Stage Fright (1950 film)

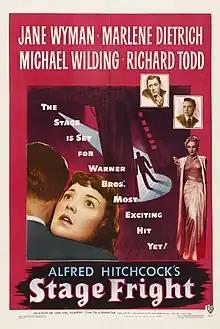
Theatrical release poster

Stage Fright is a 1950 British thriller film noir directed and produced by Alfred Hitchcock and starring Jane Wyman, Marlene Dietrich, Michael Wilding and Richard Todd. The cast also features Alastair Sim, Sybil Thorndike, Kay Walsh, Hitchcock's daughter Pat Hitchcock in her film debut, and Joyce Grenfell in a vignette.